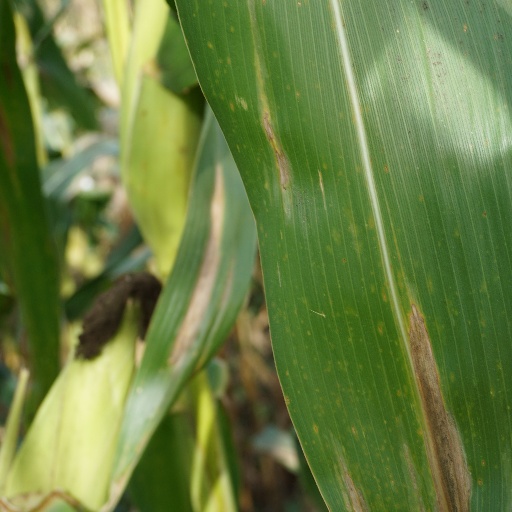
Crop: maize; corn